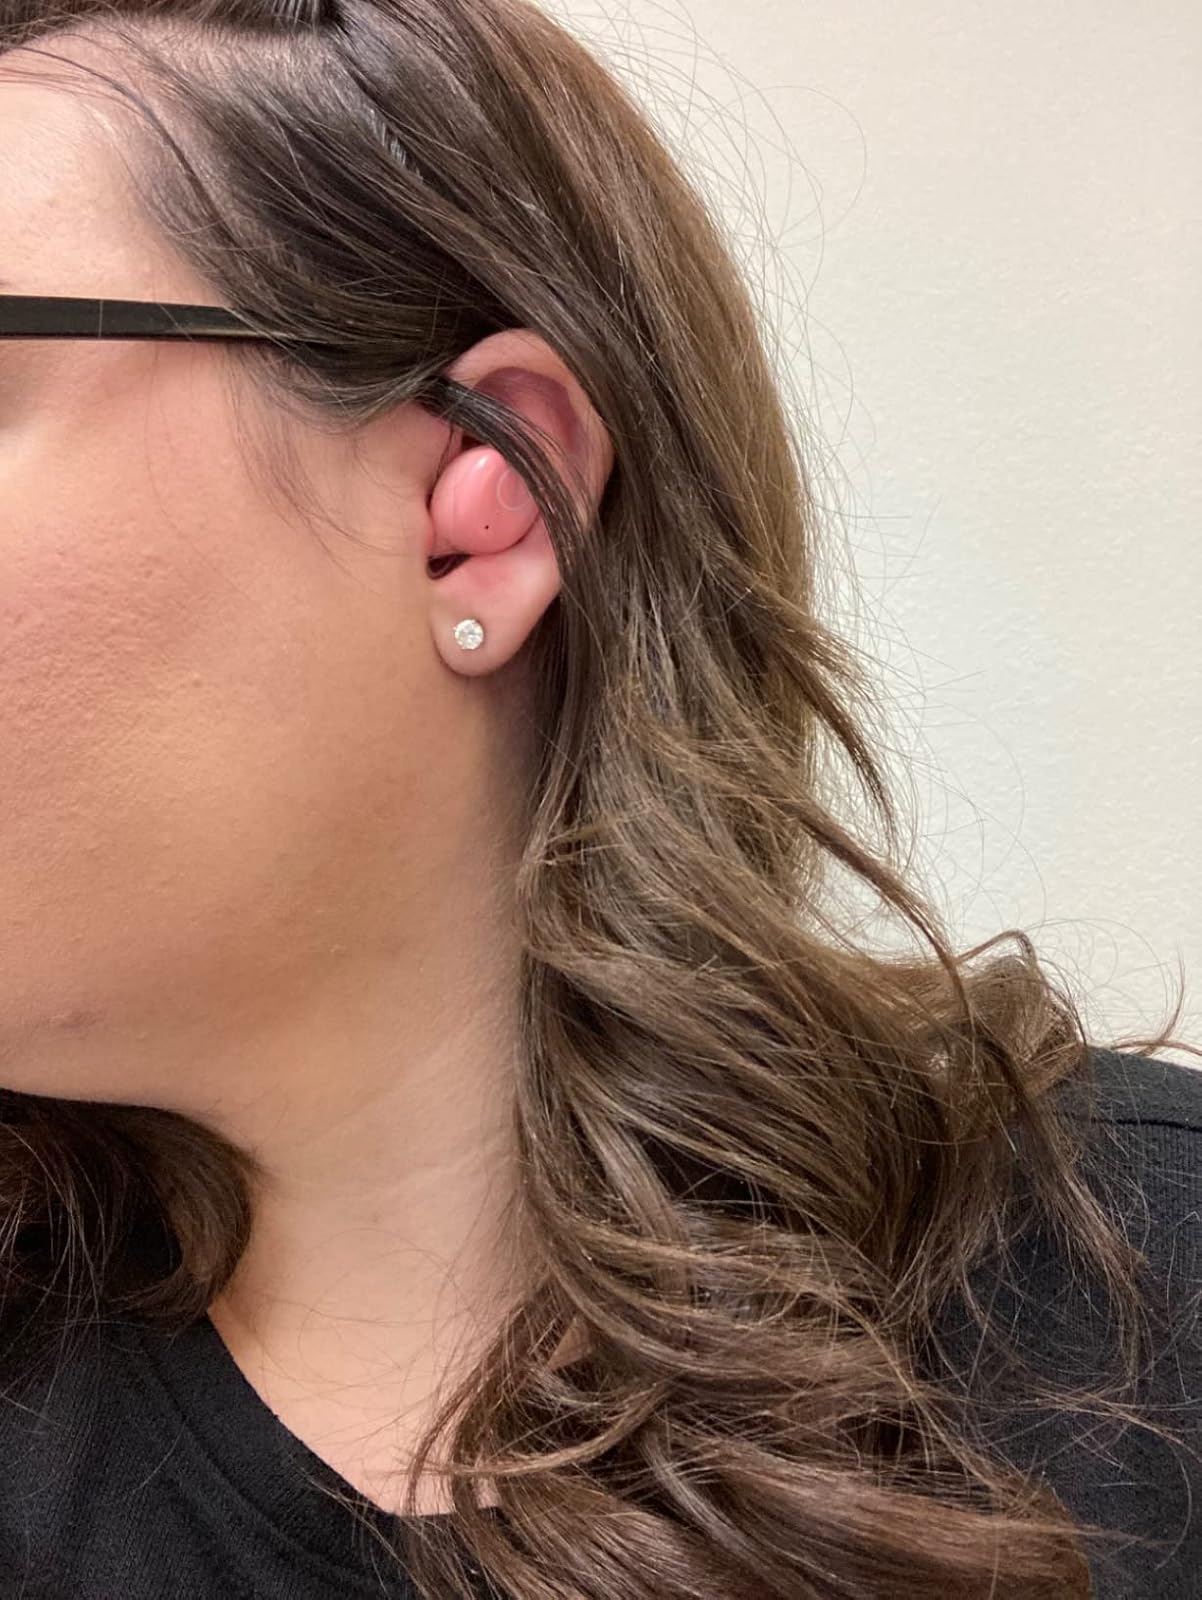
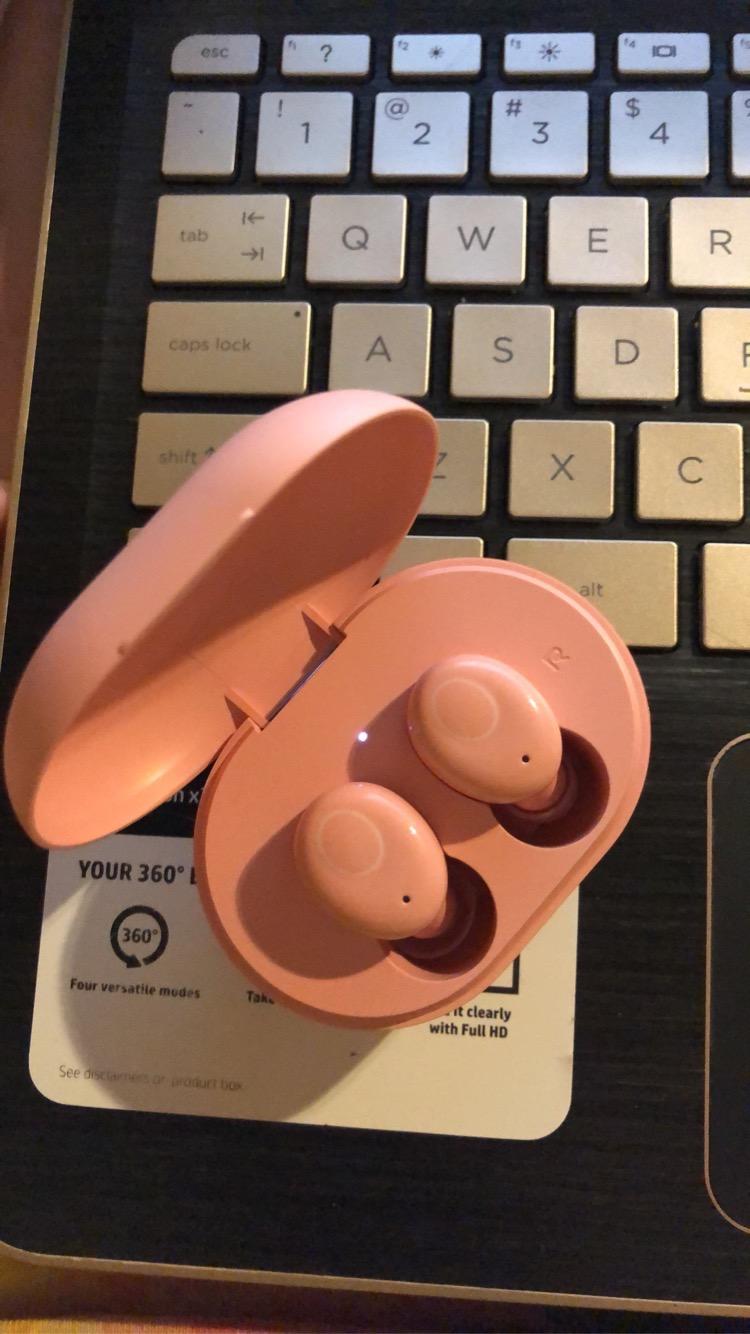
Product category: earbuds
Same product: yes